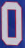
Number: 0